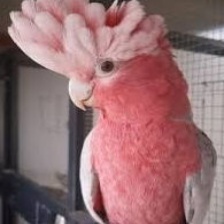
Species: ROSE BREASTED COCKATOO
Scientific name: EOLOPHUS ROSEICAPILLA
ImageNet parent category: sulphur-crested_cockatoo